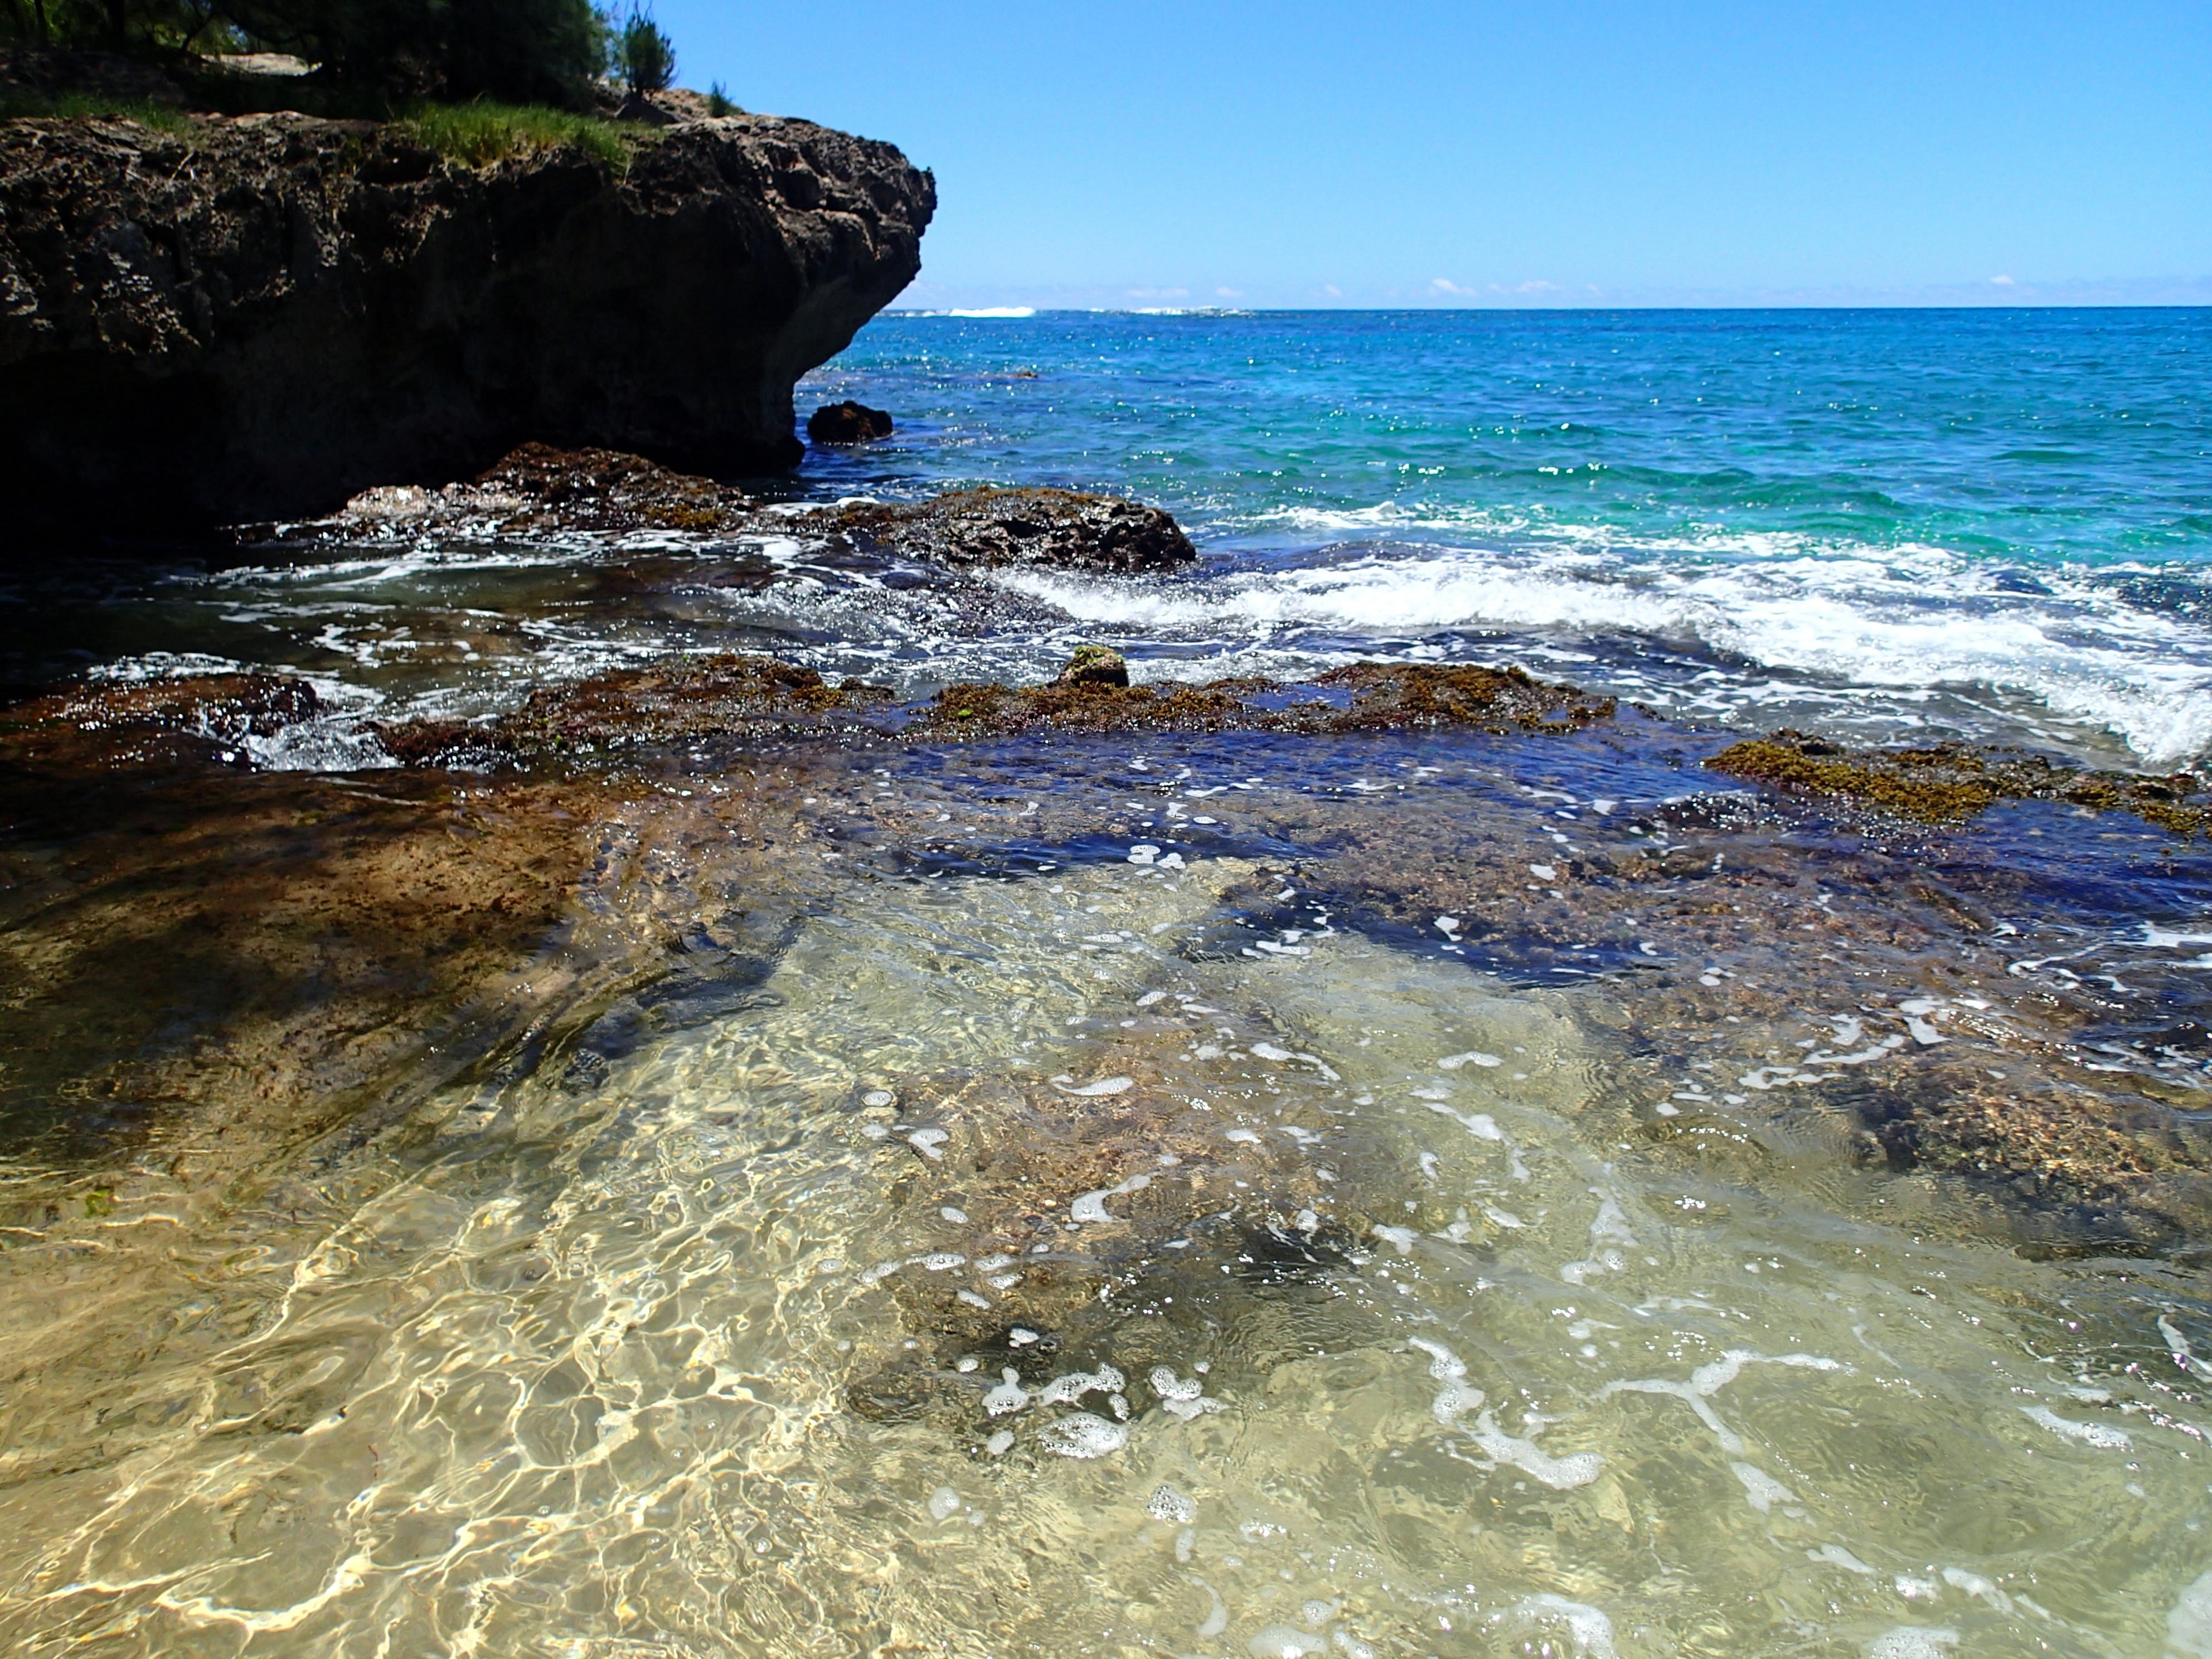
beach, sea, coast, water, rock, ocean, shore, wave, cliff, cove, bay, terrain, material, body of water, cape, landform, geographical feature, wind wave